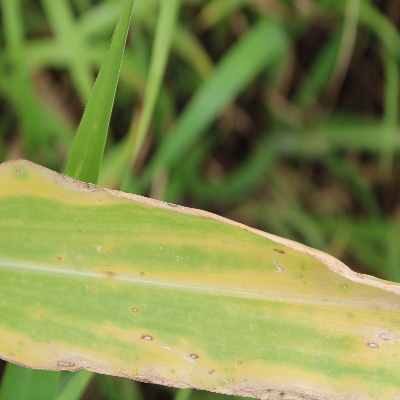
Crop: Maize
Condition: leaf blight